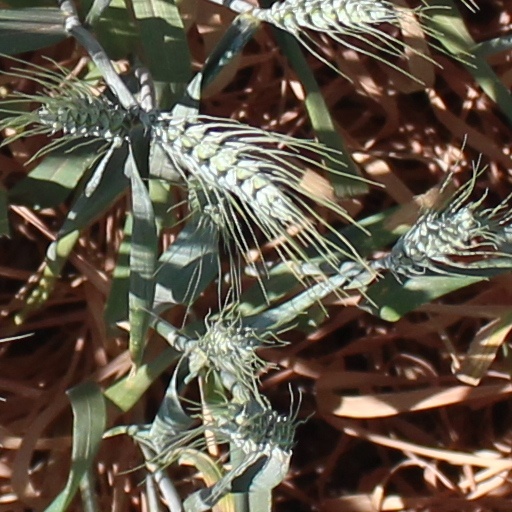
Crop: wheat